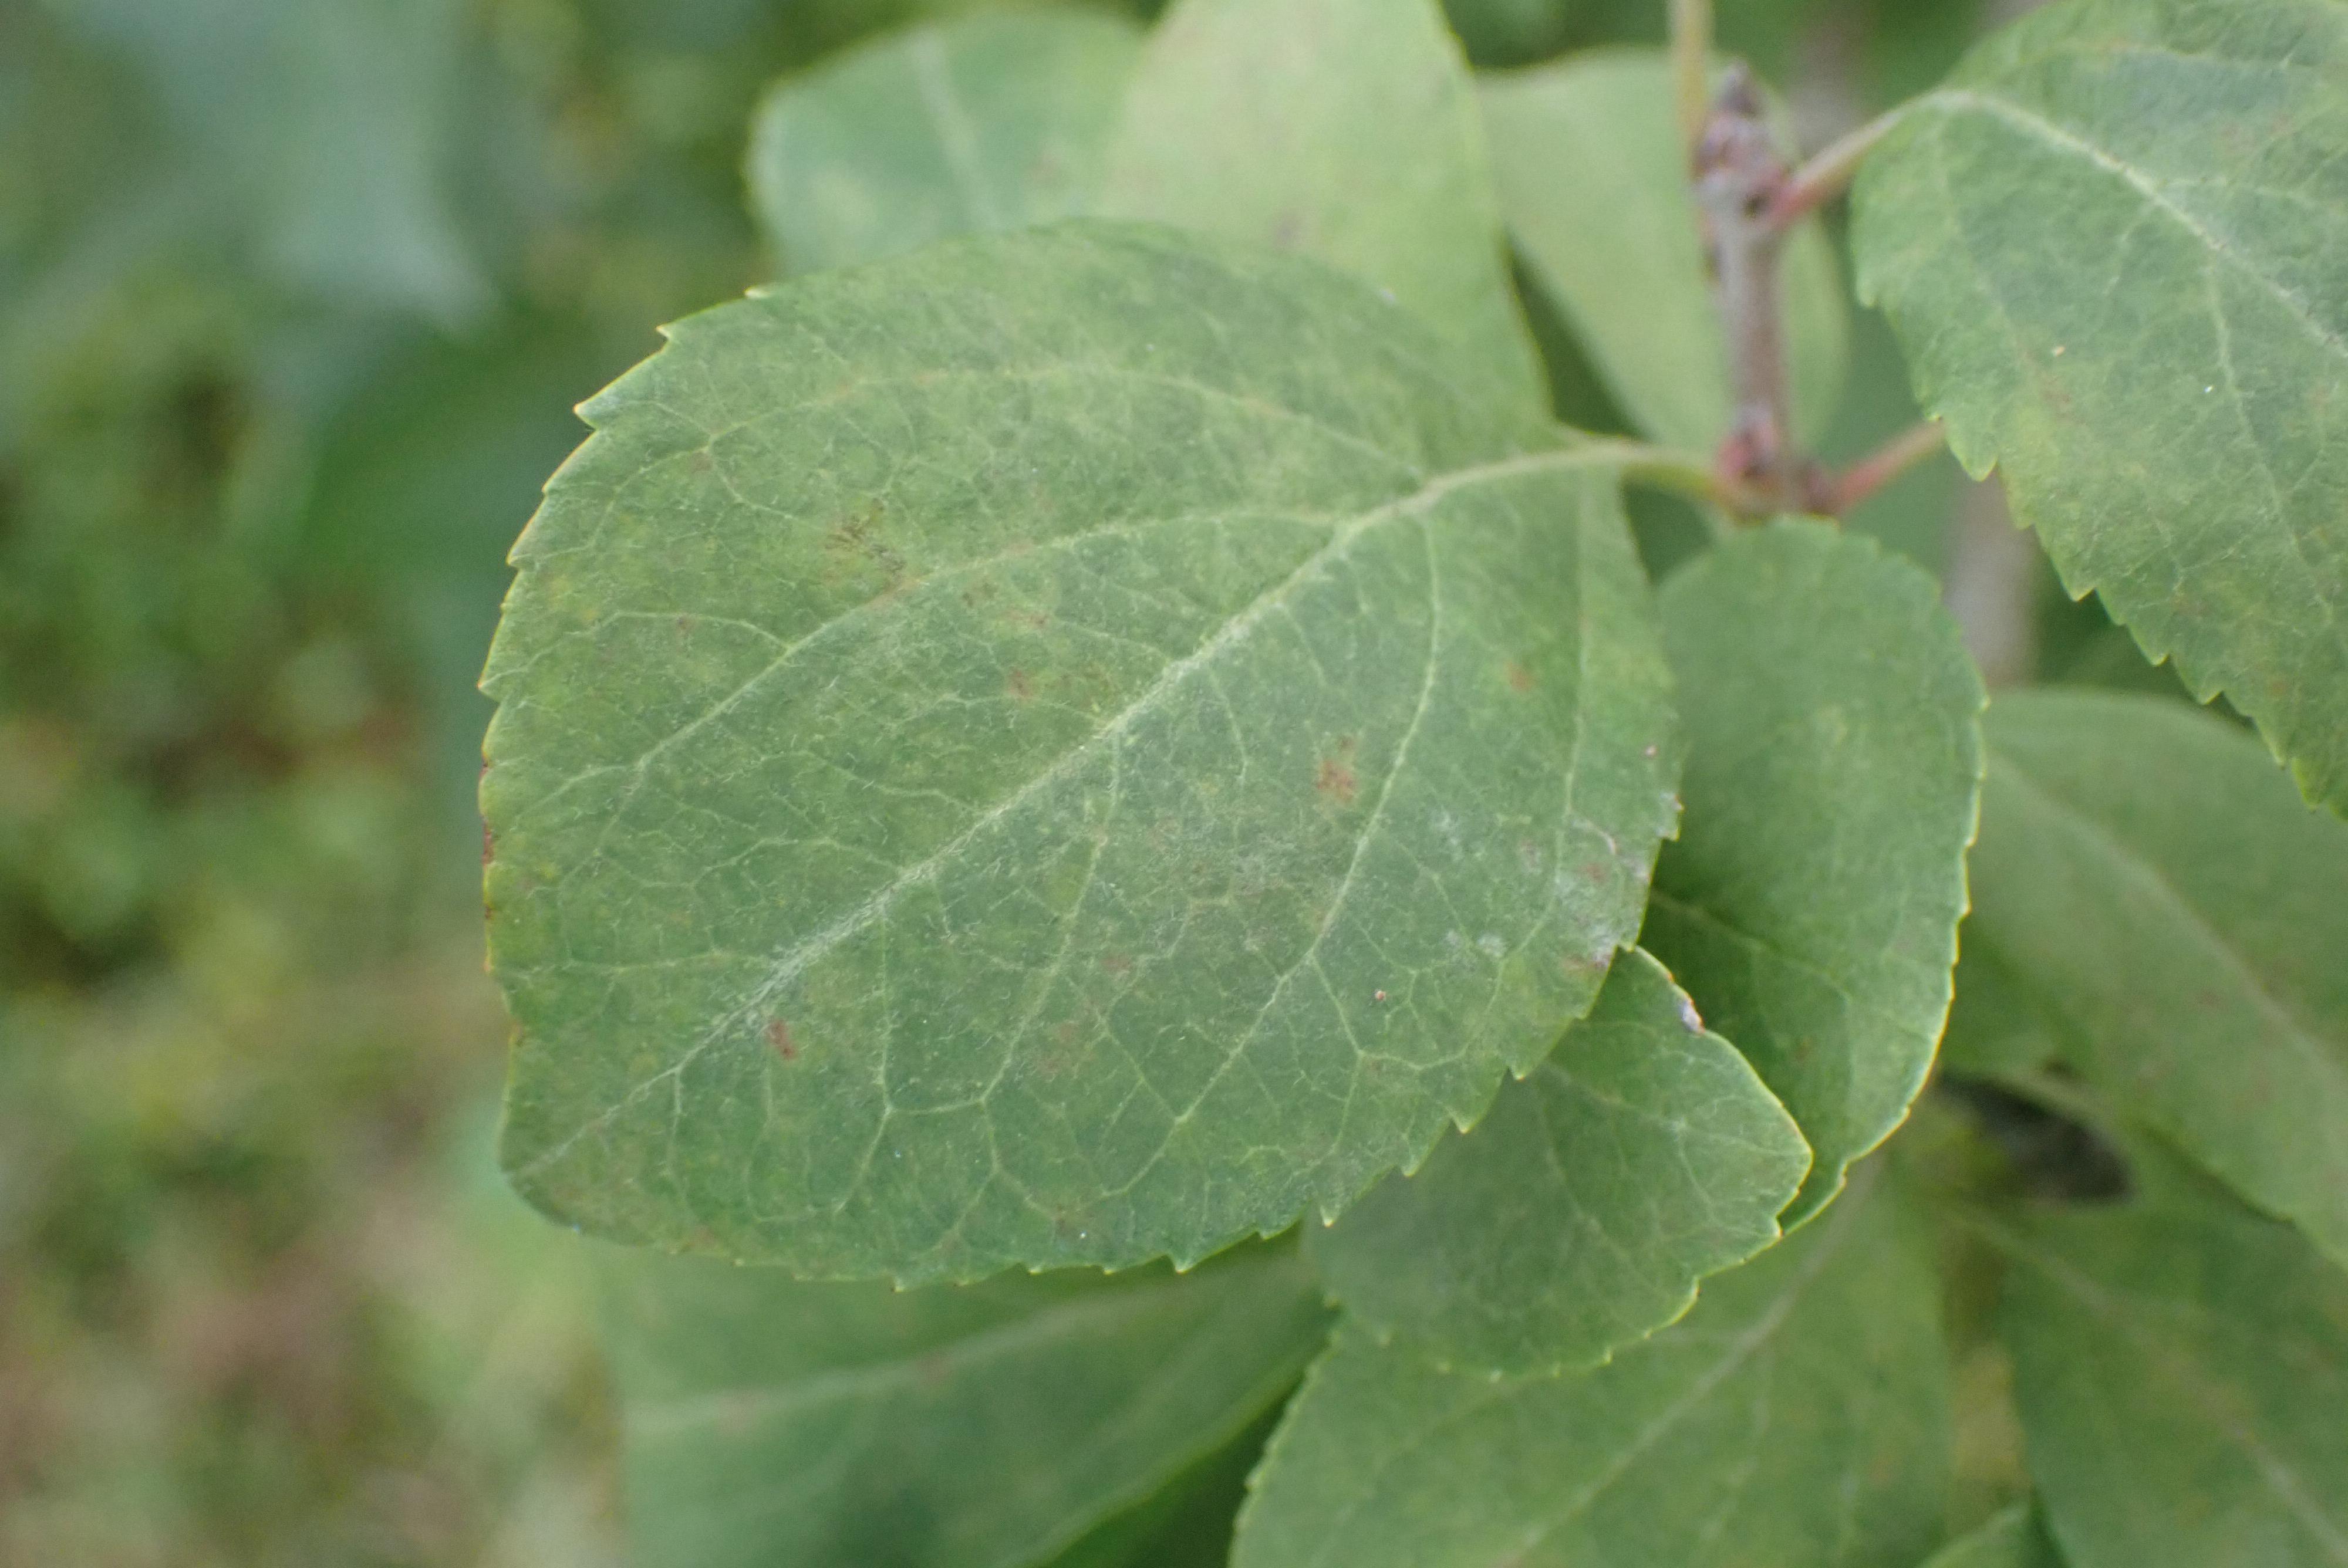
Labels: scab